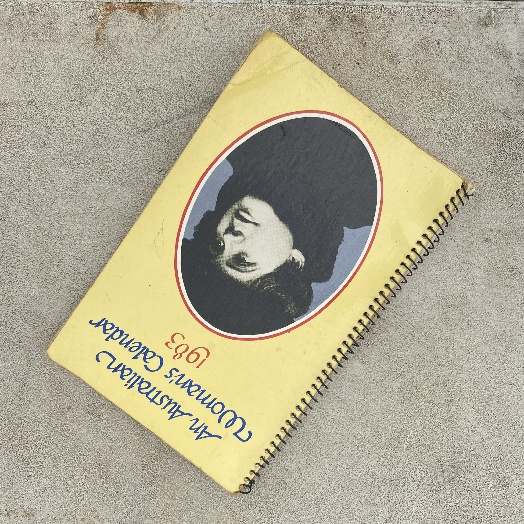
Label: Miscellaneous Trash